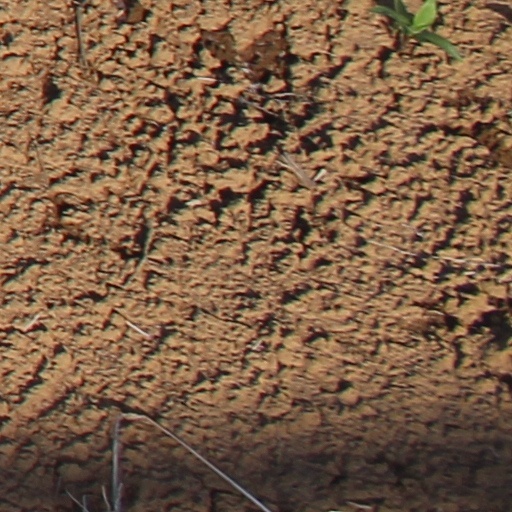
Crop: wheat